Little Bourke Street

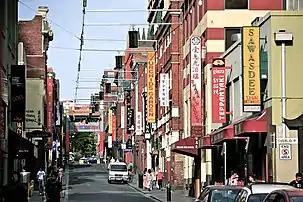
Little Bourke Street between Russell and Exhibition Streets

Little Bourke Street in the Melbourne central business district runs roughly east–west within the Hoddle Grid. It is a one-way street heading in a westward direction. The street intersects with Spencer Street at its western end and Spring Street at its eastern end. Melbourne's Chinatown, which extends between the corners of Swanston and Exhibition streets, is a major feature of the street.